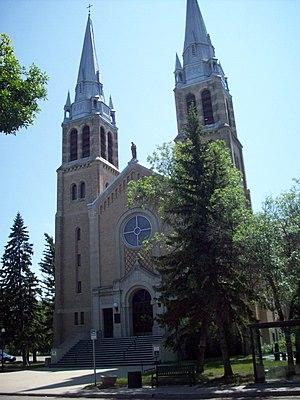
La cathédrale du Saint-Rosaire est une cathédrale catholique située à Regina en Saskatchewan au Canada. Elle est le siège épiscopal de l'archidiocèse de Regina.